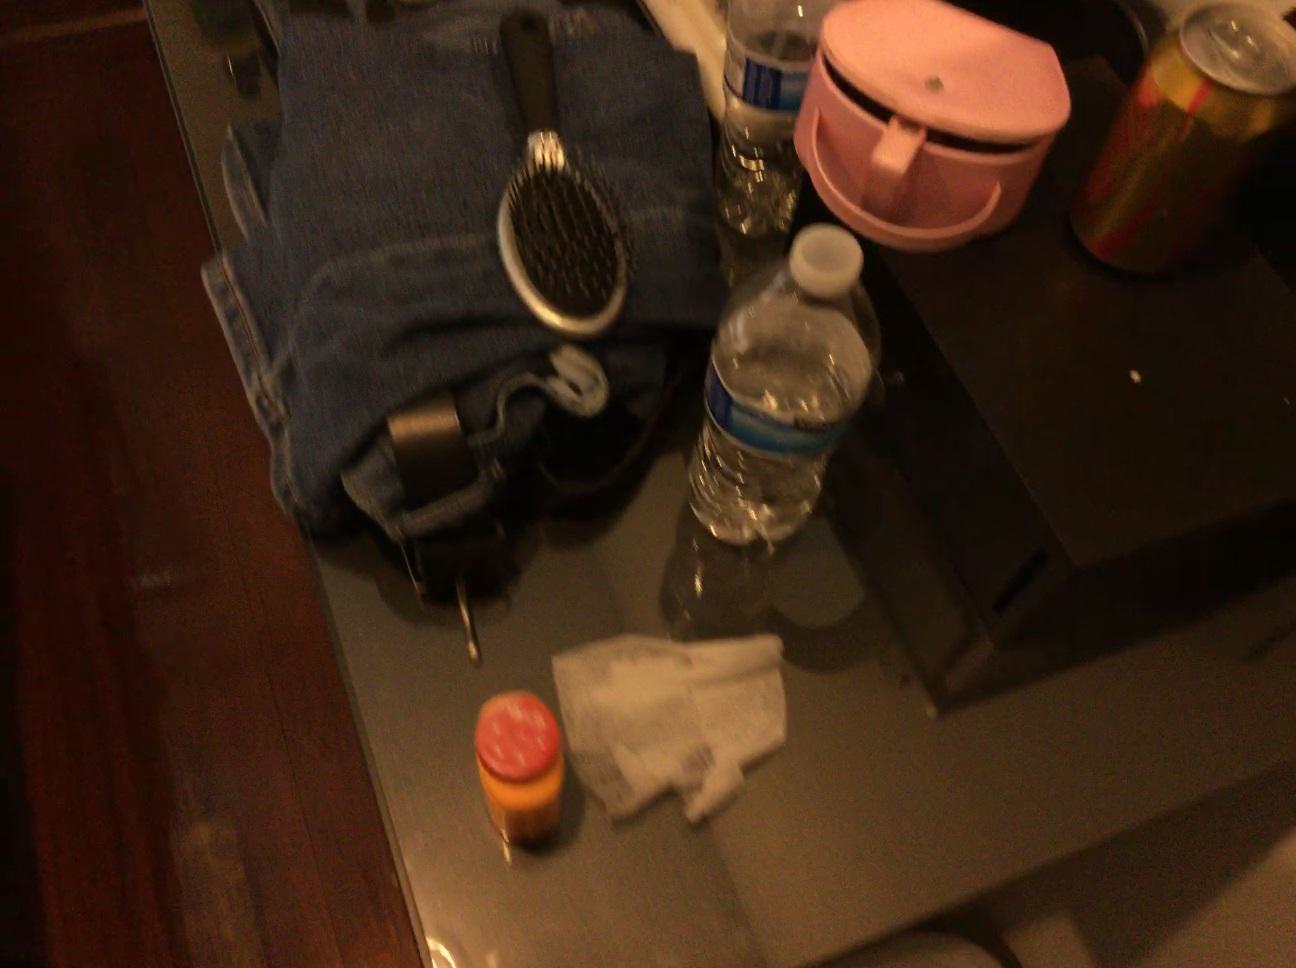
Question: In the image, there is the bed. Pinpoint several points within the vacant space situated right of the bed from the camera's perspective. Your final answer should be formatted as a list of tuples, i.e. [(x1, y1), ...], where each tuple contains the x and y coordinates of a point satisfying the conditions above. The coordinates should be between 0 and 1, indicating the normalized pixel locations of the points.
Answer: [(0.229, 0.993), (0.212, 0.905), (0.197, 0.822), (0.181, 0.745), (0.167, 0.671), (0.154, 0.602), (0.141, 0.537), (0.129, 0.475), (0.118, 0.416), (0.145, 0.939), (0.131, 0.854), (0.117, 0.775)]